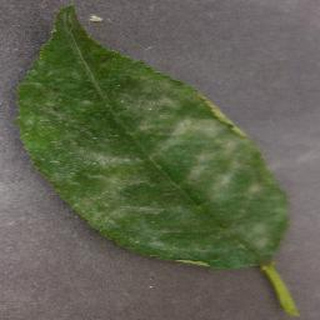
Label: cherry_powdery_mildew